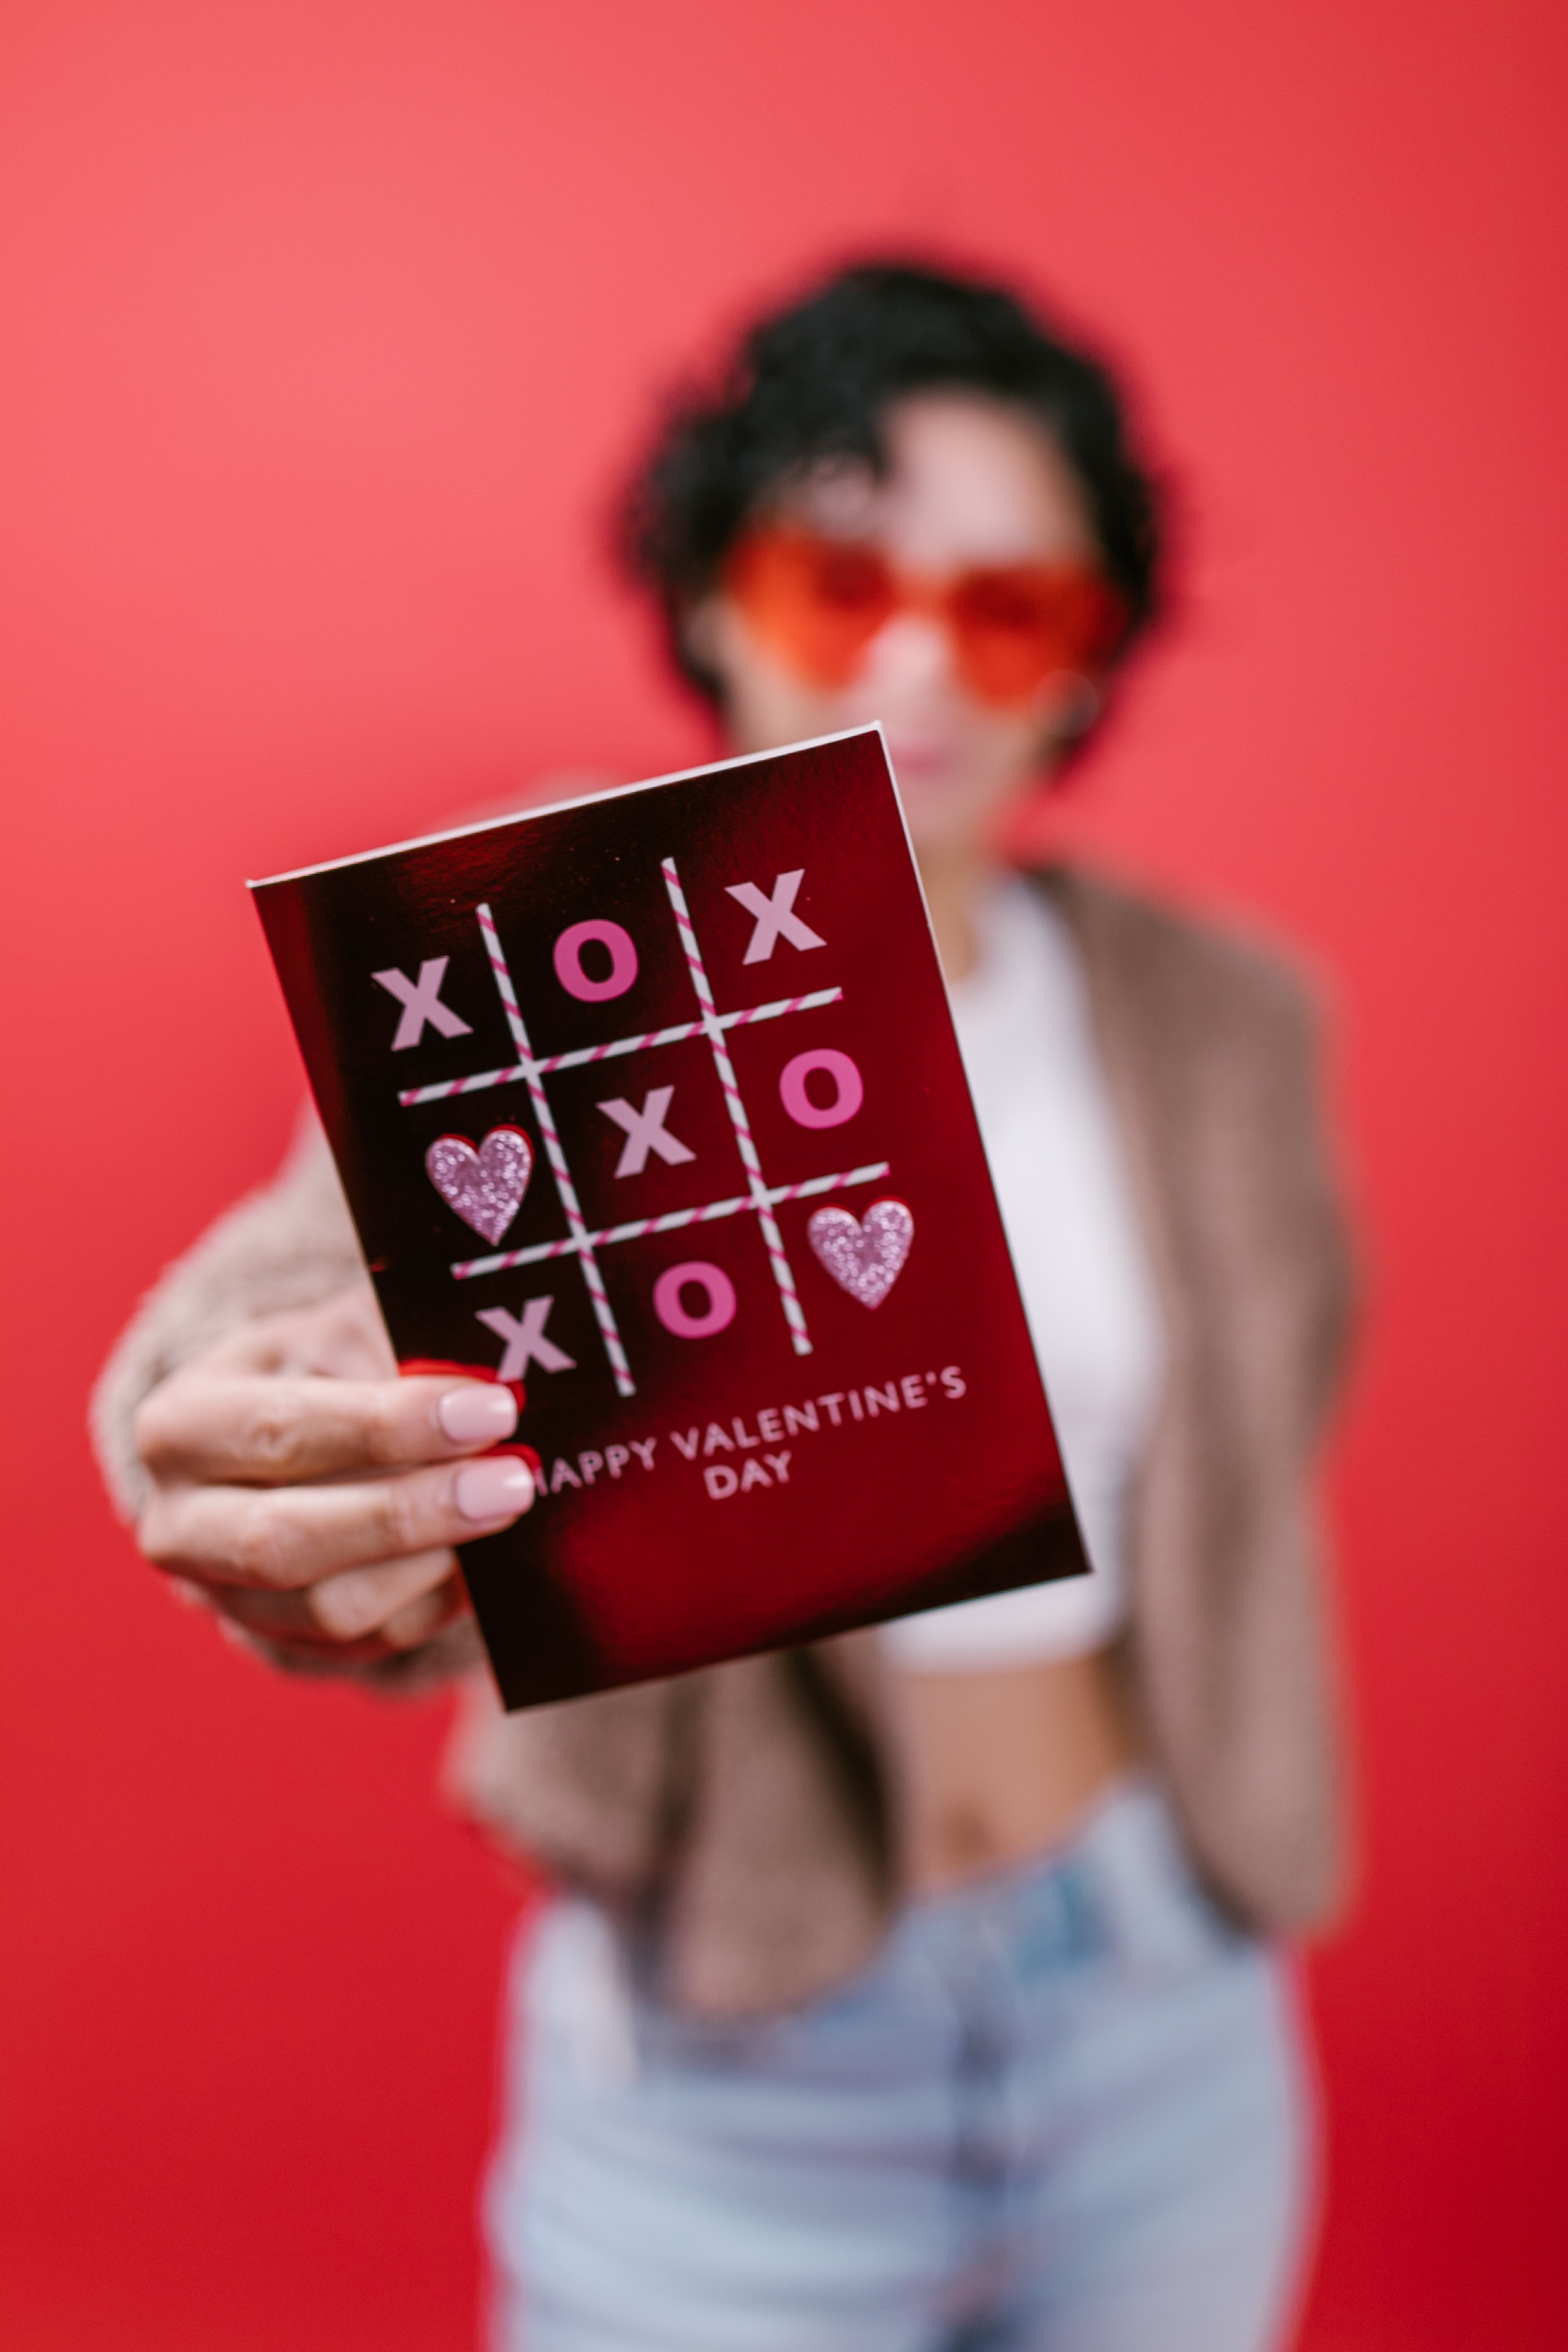
valentine, sleeve, font, magenta, nail, electric blue, publication, happy, brand, street fashion, carmine, t shirt, room, graphic design, advertising, illustration, flesh